Penallt Old Church

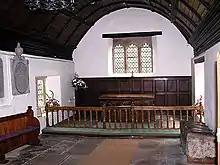
The interior of the church

The interior has a barrel-shaped ceiling from the sixteenth century and a four-bay Perpendicular arcade. It also contains an elaborate coat of arms of Queen Anne, dating from 1707. The altar table was carved in 1916 by a war refugee from Belgium, who was reputed to be a master carver at St. Rumbold's Cathedral in Mechelen.